Lena Valaitis

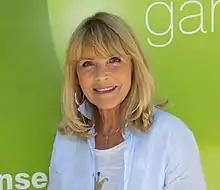
Valaitis at ZDF Fernsehgarten in 2018

Lena Valaitis (born 7 September 1943) is a Lithuanian–German schlager singer who had her greatest success during the 1970s and 1980s. She finished second at the 1981 Eurovision Song Contest.